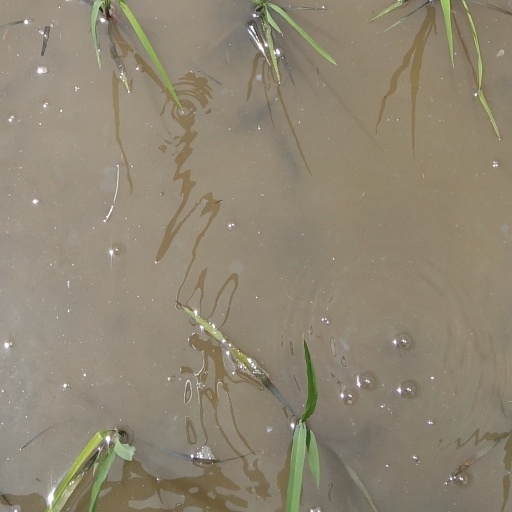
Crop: rice